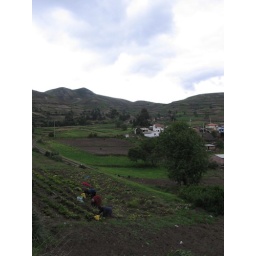
Village stay in the Santa Anita mountain community at the base of Volcan Chimborazo